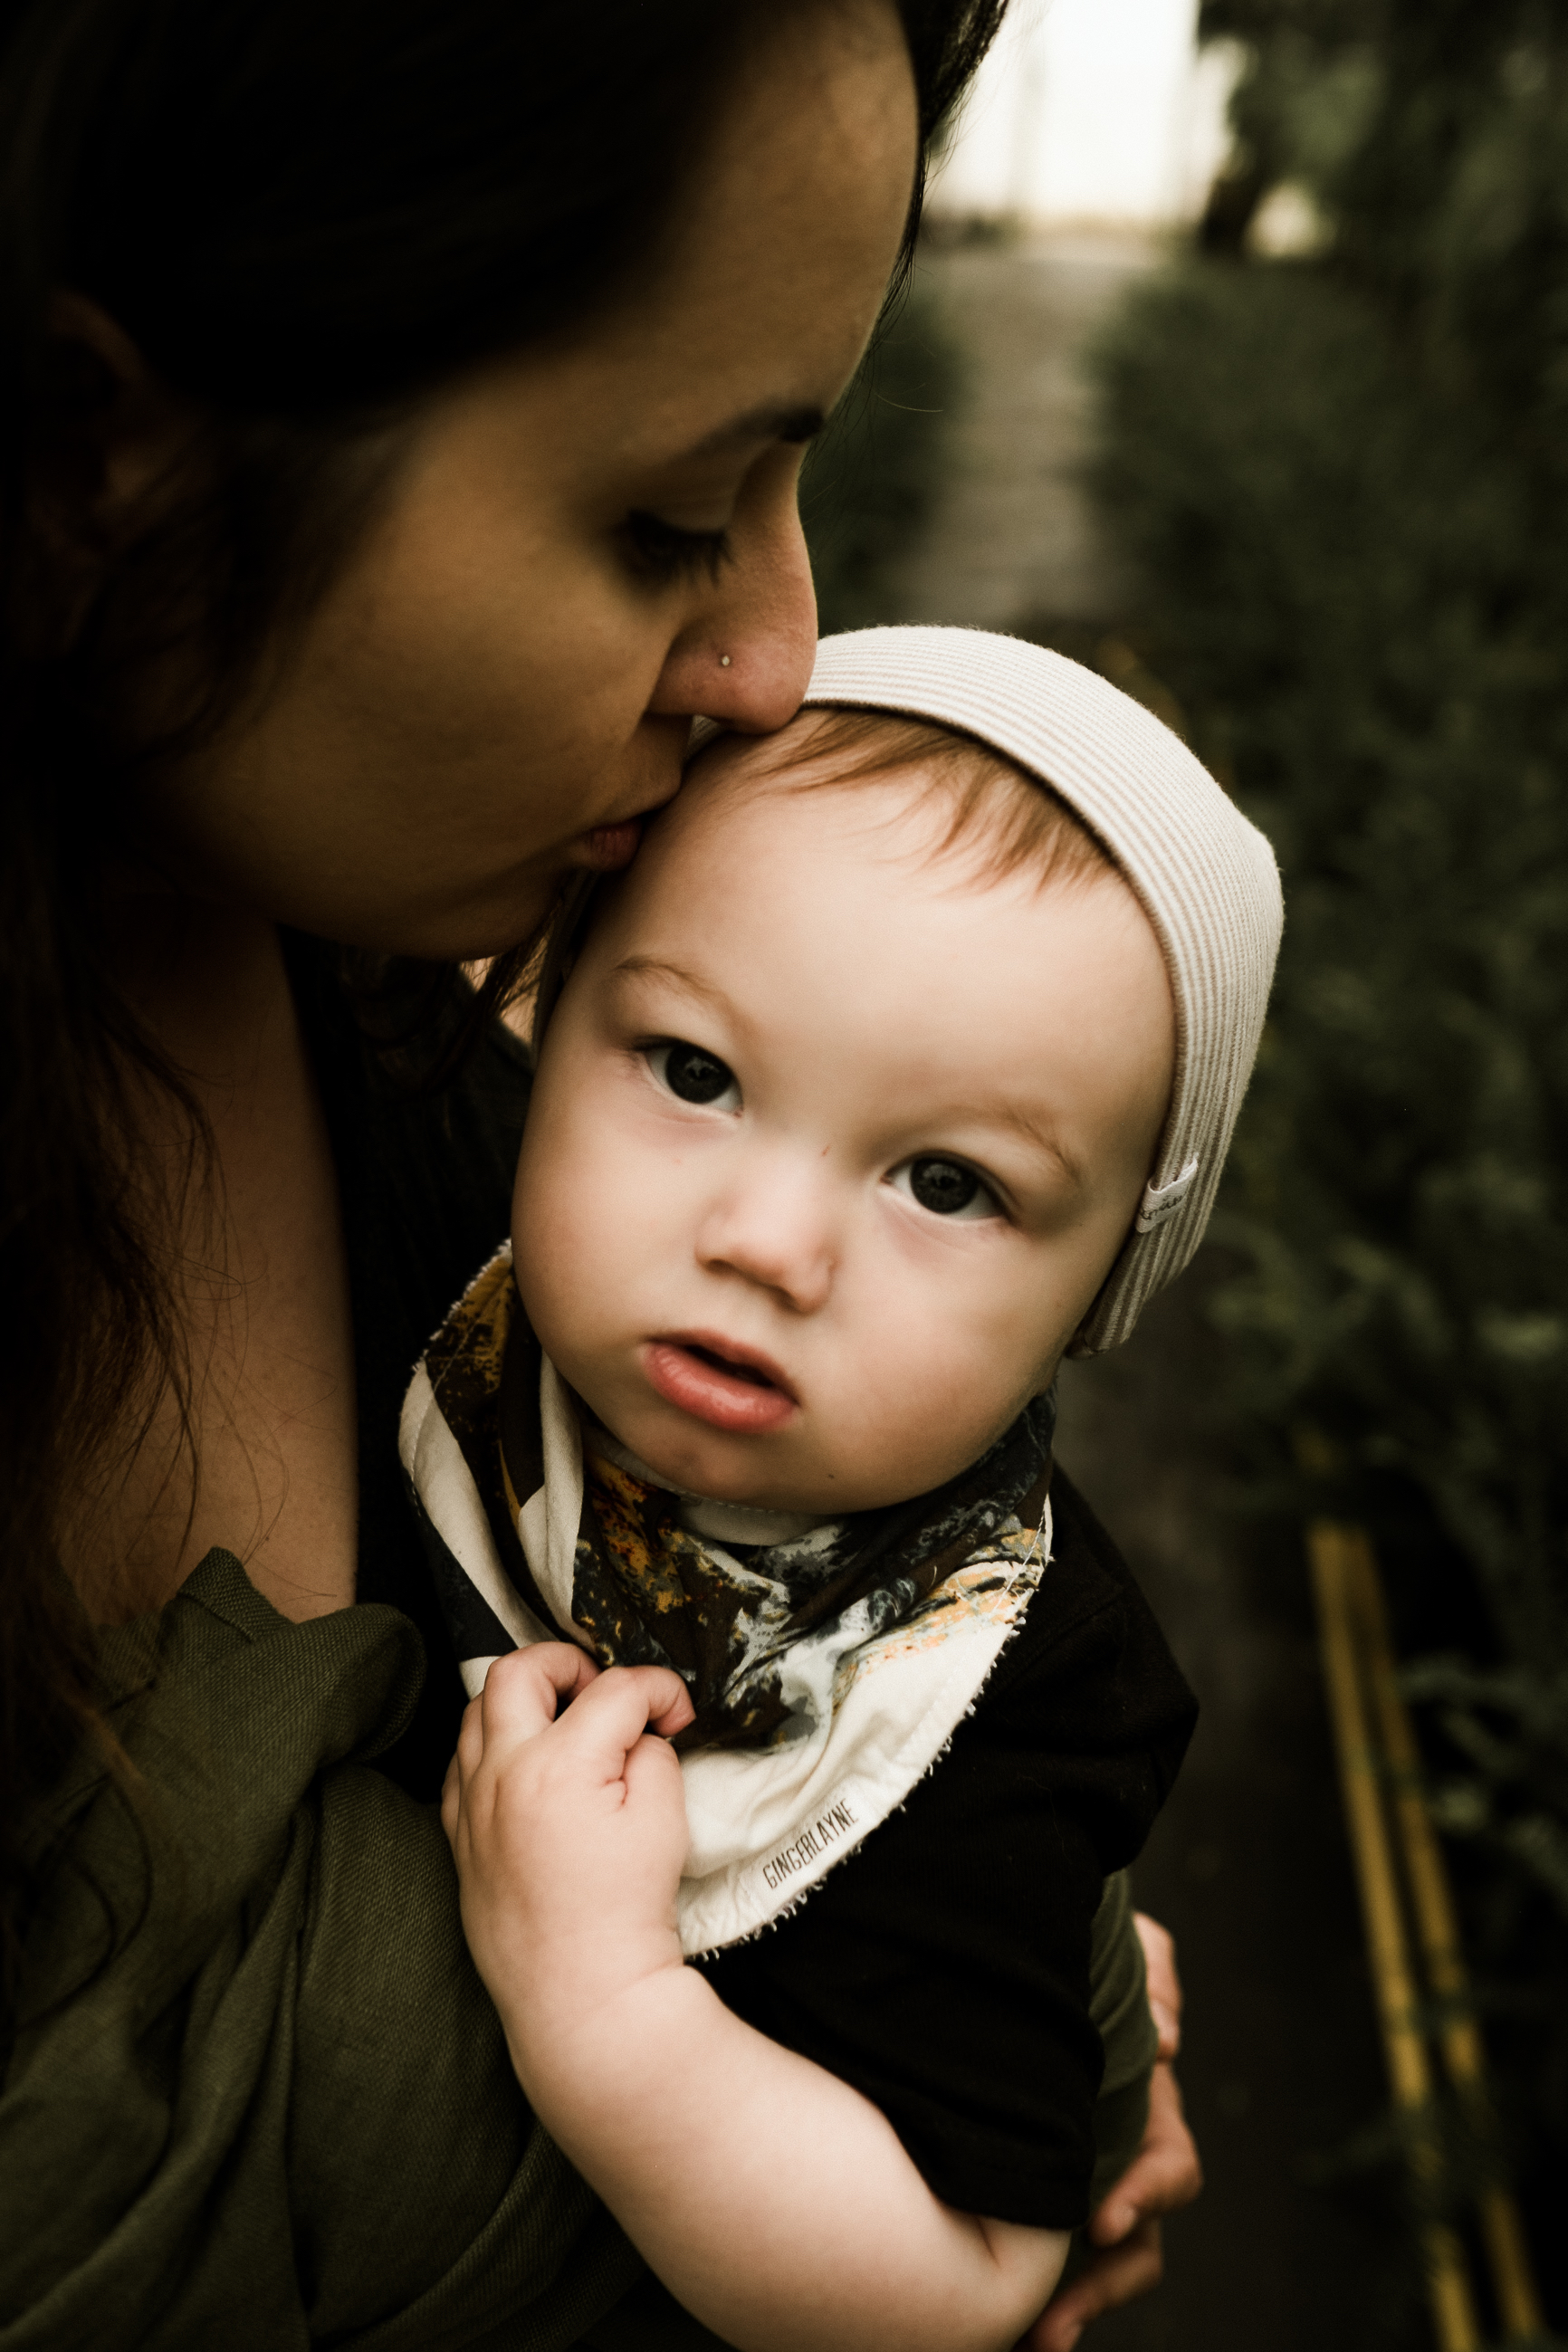
person, people, girl, woman, portrait, child, dress, infant, toddler, eye, skin, beauty, photo shoot, portrait photography